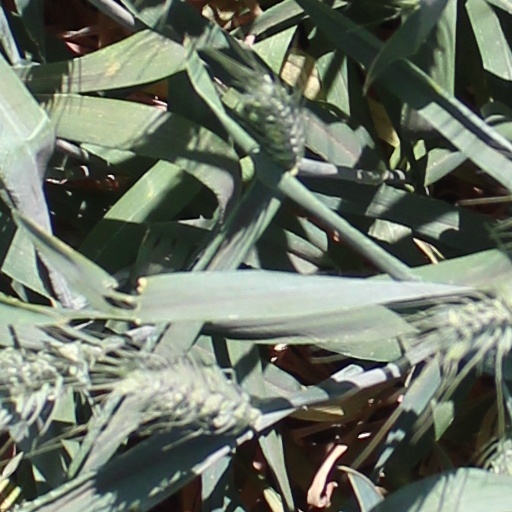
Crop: wheat